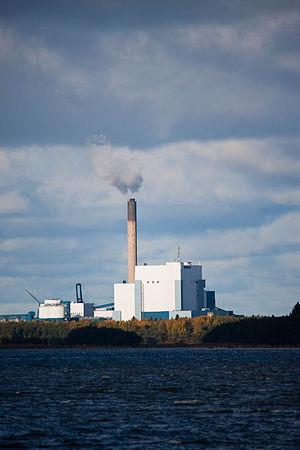
Centrale thermique au charbon à Pori, Finlande